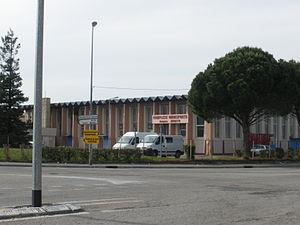
Cosec Moretti, salle de Basket de la ville d'Avignon
Avignon est une ville du sud de la France, située au confluent du Rhône et de la Durance. C'est la ville où siège le conseil du Grand Avignon. Avignon est le chef-lieu de l'arrondissement d'Avignon et du département de Vaucluse. Ses habitants s'appellent les Avignonnais.
L'Union Sportive Avignon-Le Pontet basket-ball, également appelé USAP, est un club français de basket-ball, résultant de la fusion en 1998 des clubs voisins de l'US Le Pontet Basket et Avignon Basket-ball, à ne pas confondre avec l'USAP 84 fusion de l'US Pontet XV et de la JS Avignon XV.
Avignon est une ville de France impliquée dans de nombreuses disciplines sportives. Le doyen des clubs de la cité des Papes est le Sporting olympique avignonnais XIII fondé en 1916 en tant que club de rugby à XV avant de passer au rugby à XIII en 1944. Plusieurs clubs de la ville côtoient ou ont côtoyé l'Élite de leur sport, comme l'Athlétic Club Arles-Avignon et l'Avignon Football 84 en football, le Sporting olympique avignonnais XIII en rugby à XIII, l'ES Avignon en basket-ball ou l'Avignon Volley-Ball en volley-ball.